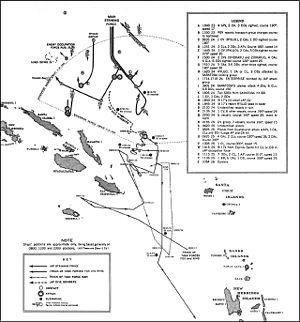
Slaget øst for Salomonøerne / Slaget / Optakt
Amerikansk kort fra 1943, der vise de omtrentlige bevægelser og handlinger, som de japanske (øverst) og allierede flådestyrker (nederst) foretog sig under slaget mellem den 23. og 26.august 1942.[22] Guadalcanal er den store, omtrent ovale ø foroven til venstre på kortet.
Slaget øst for Salomonøerne var et søslag, som blev udkæmpet den 24. – 25. august 1942. Det var det tredje hangarskibsslag i Stillehavskrigen under 2. verdenskrig, og det var det andet store slag, som blev udkæmpet mellem United States Navy og den kejserlige japanske flåde under slaget om Guadalcanal. Som i slaget i Koralhavet og Slaget ved Midway kom skibene i de to flåder aldrig indenfor synsvidde af hinanden. I stedet blev alle angreb udført af fly fra hangarskibene eller fly fra flyvepladser i land.